Mārtiņš Brauns

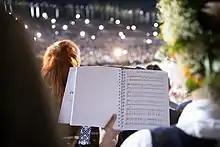
"Saule, Pērkons, Daugava" being performed at the 2018 Latvian Song and Dance Festival

Brauns studied at the Emīls Dārziņš Music School from 1958 to 1970, studying piano and choir, before moving on to study conducting and music theory after his voice started changing. He then studied at the Jāzeps Vītols Latvian Academy of Music between 1970 and 1976.